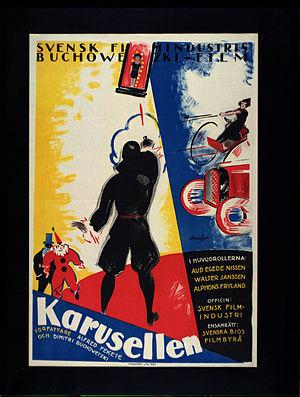
Ferry Sikla, né le 11 mars 1865 à Hambourg et mort le 8 février 1932 à Dresde, est un acteur allemand.
Carousel est un film suédois muet réalisé par Dimitri Buchowetzki, sorti en 1923. Il était l'un des nombreux films de l'époque qui avaient pour thème le cirque.